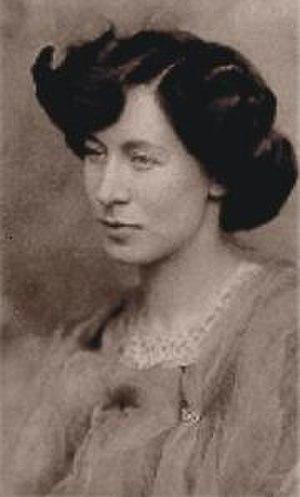
Olive Eleanor Custance, née le 7 février 1874 à Londres – morte le 12 février 1944, est une poétesse britannique qui se rattache à l’esthétisme et collaborait à The Yellow Book.